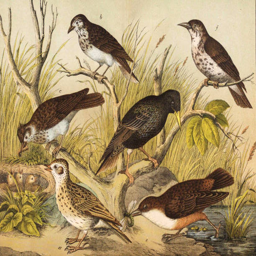
different species of birds in the wild vector art illustration